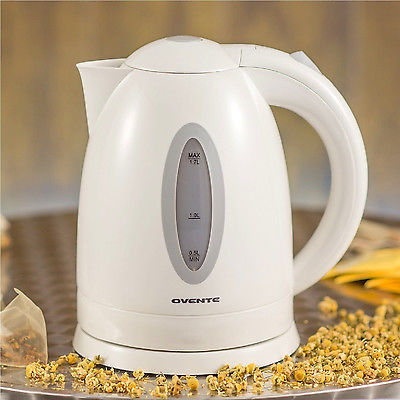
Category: kettle